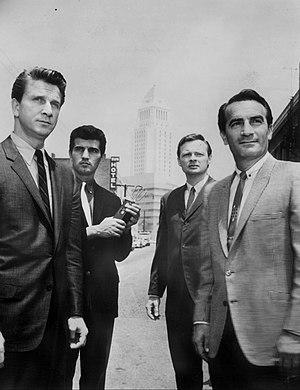
Le Gant de velours est une série télévisée américaine en 36 épisodes de 50 minutes, en noir et blanc, diffusée entre le 3 octobre 1961 et le 5 juin 1962 sur le réseau ABC.